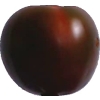
Label: tomato_maroon